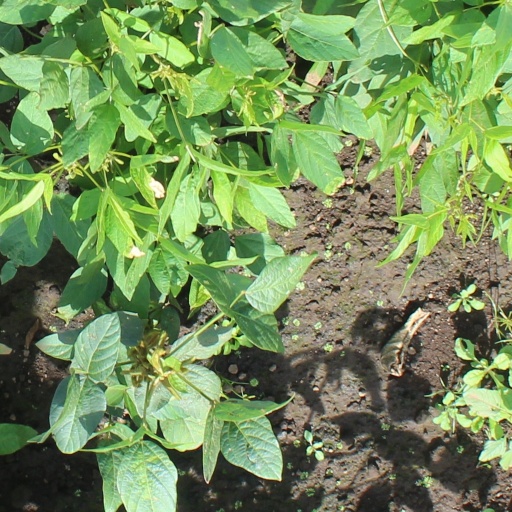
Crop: soybean